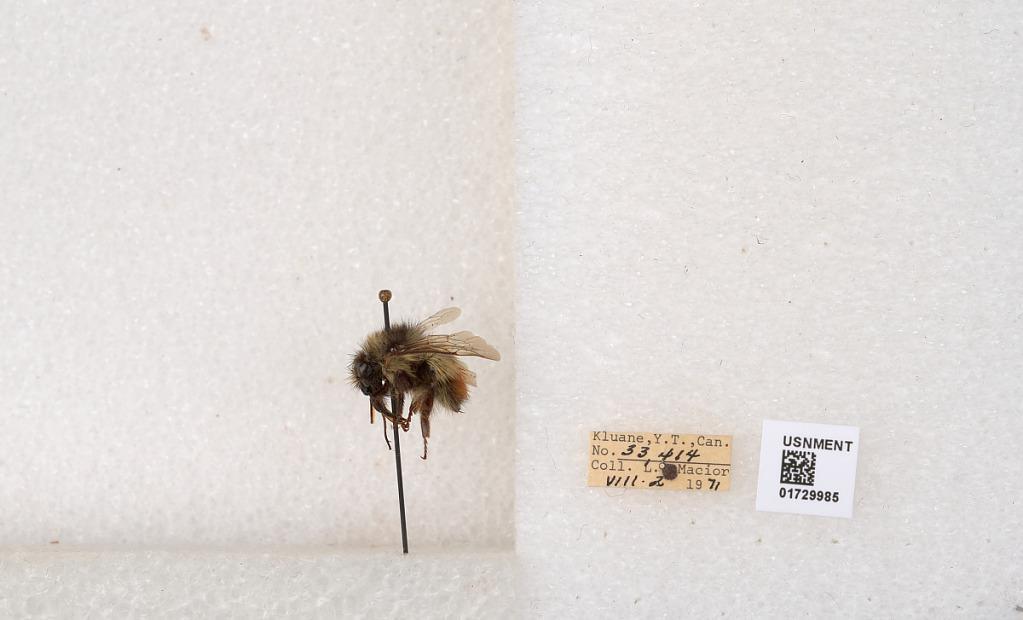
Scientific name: Bombus flavifrons Cresson
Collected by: L. Macior
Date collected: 1971-8-2
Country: Canada
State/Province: Yukon Territory
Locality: Kluane National Park and Reserve
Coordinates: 60.7493, -139.504